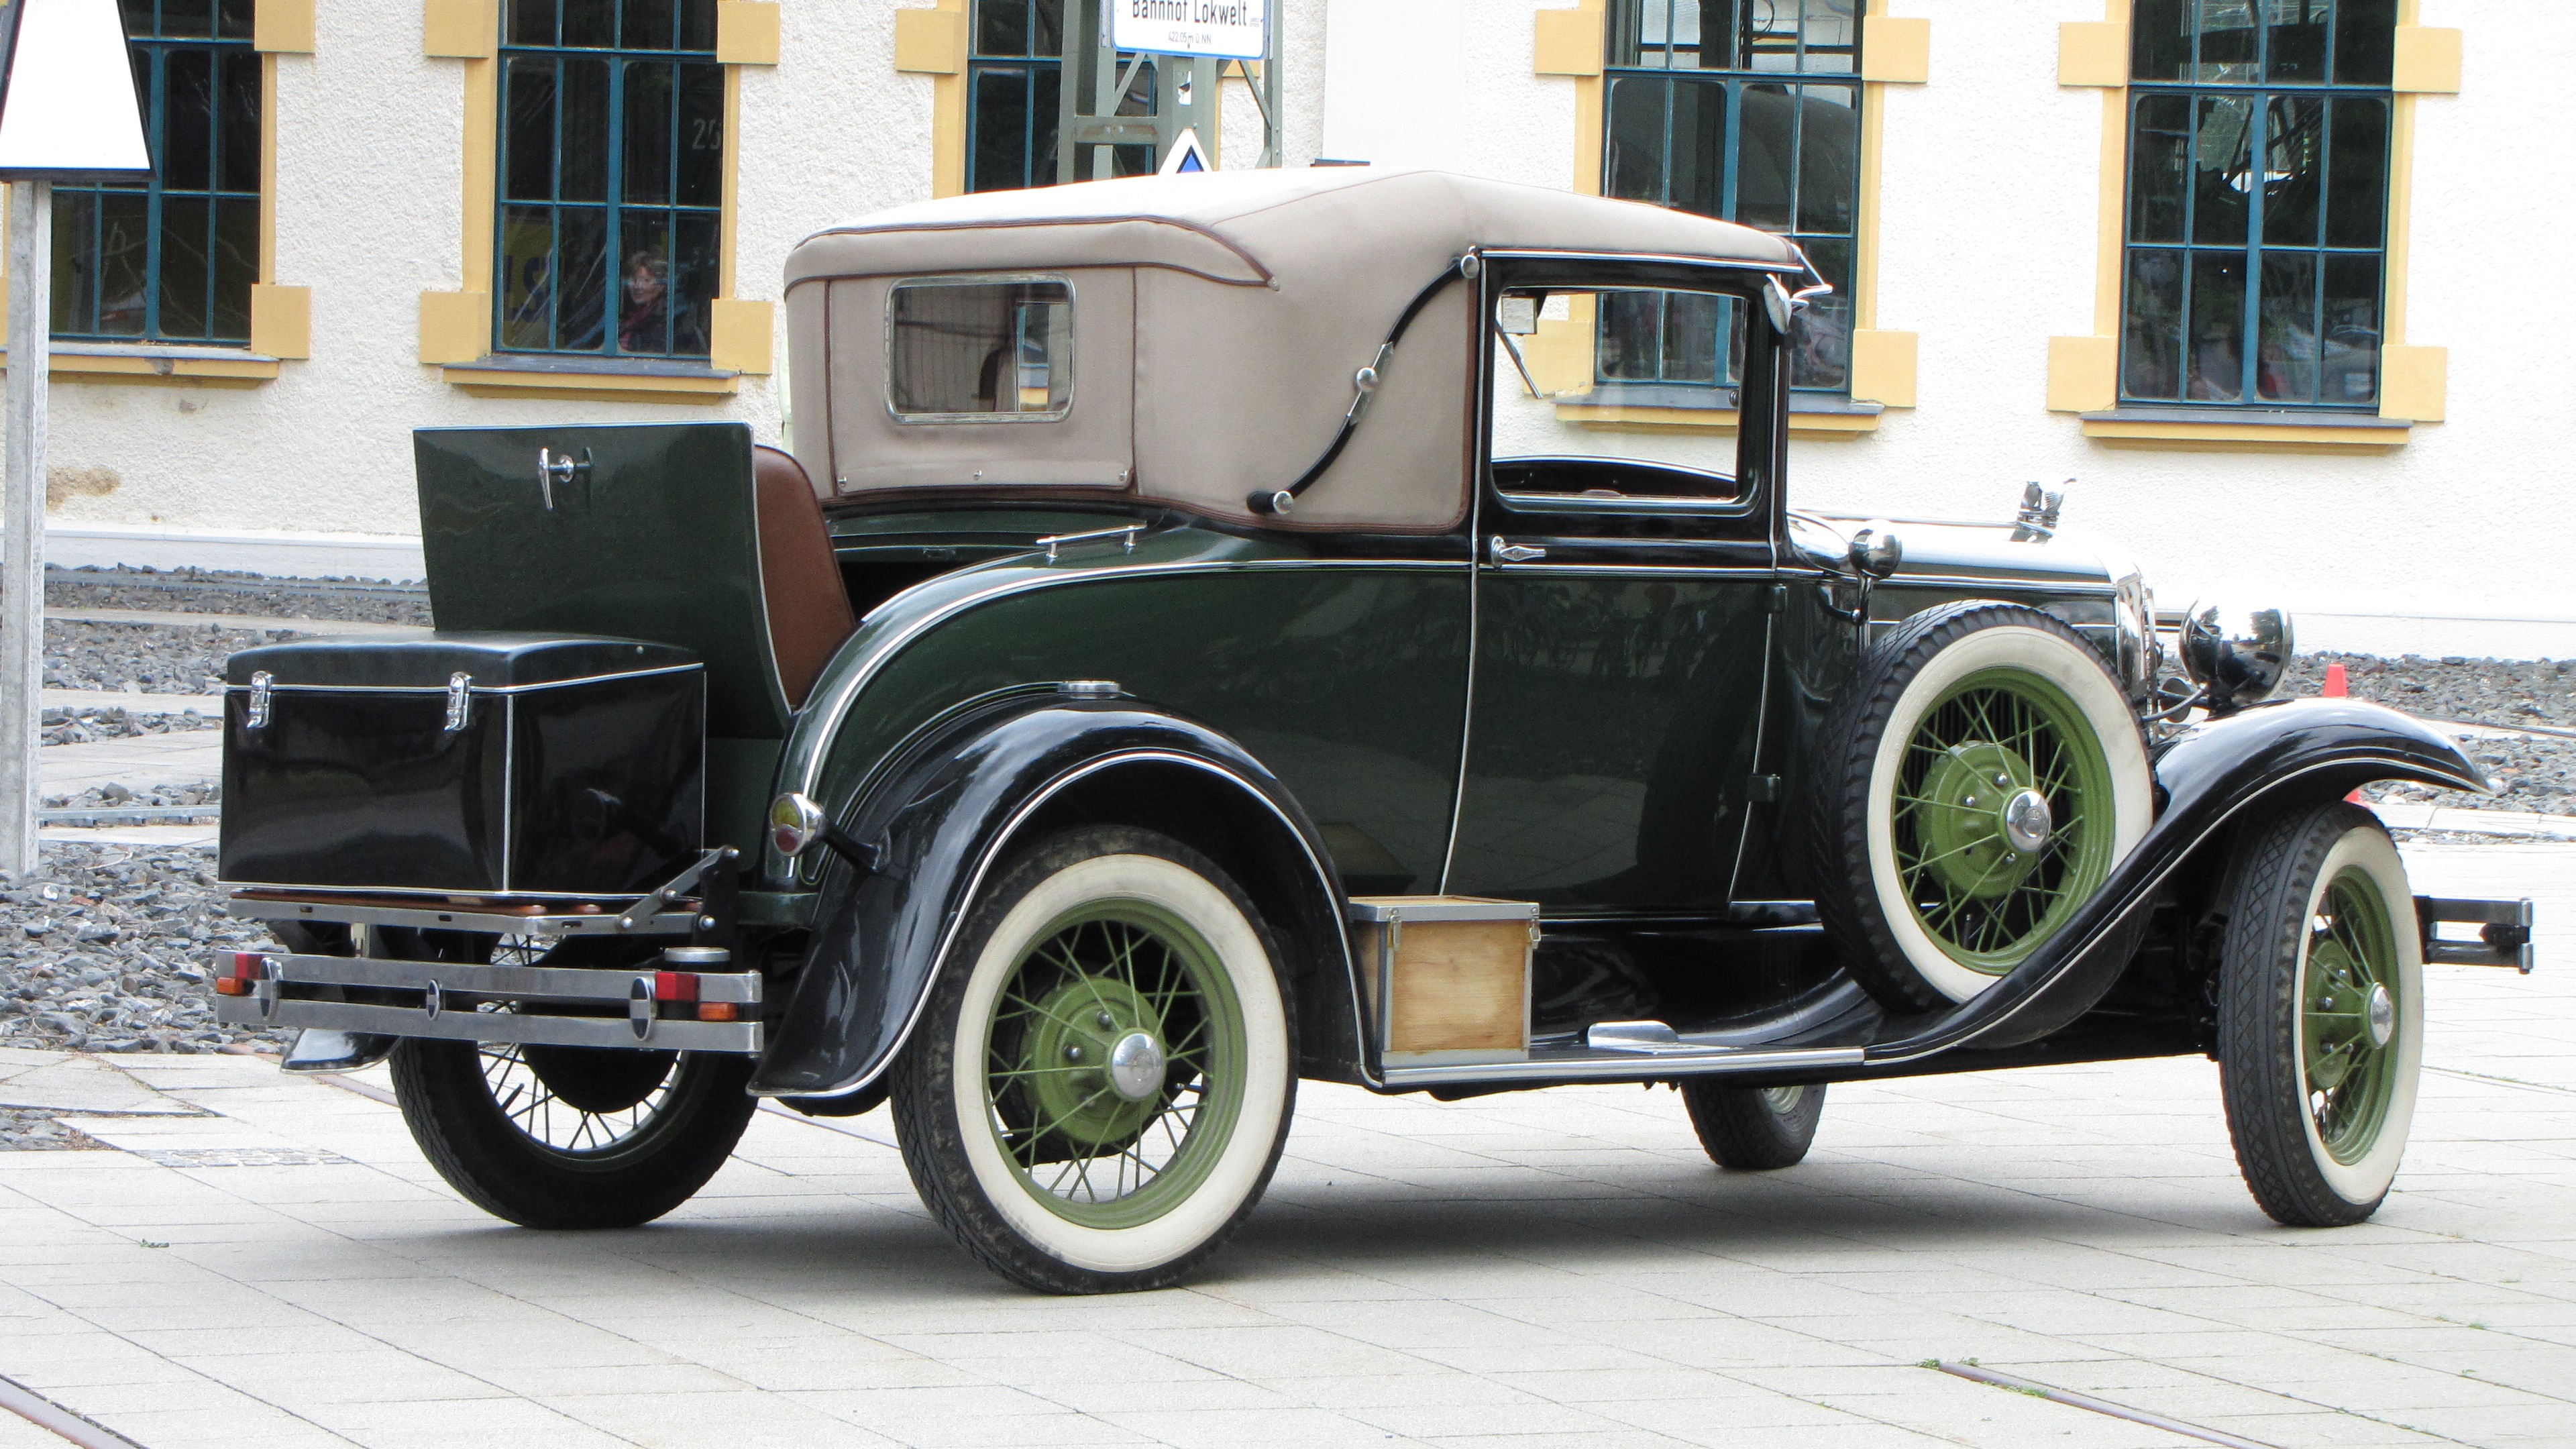
car, vehicle, auto, classic car, automotive, motor vehicle, vintage car, ford, sedan, oldtimer, dare, pkw, antique car, land vehicle, touring car, automobile make, luxury vehicle, ford model a, ford model t